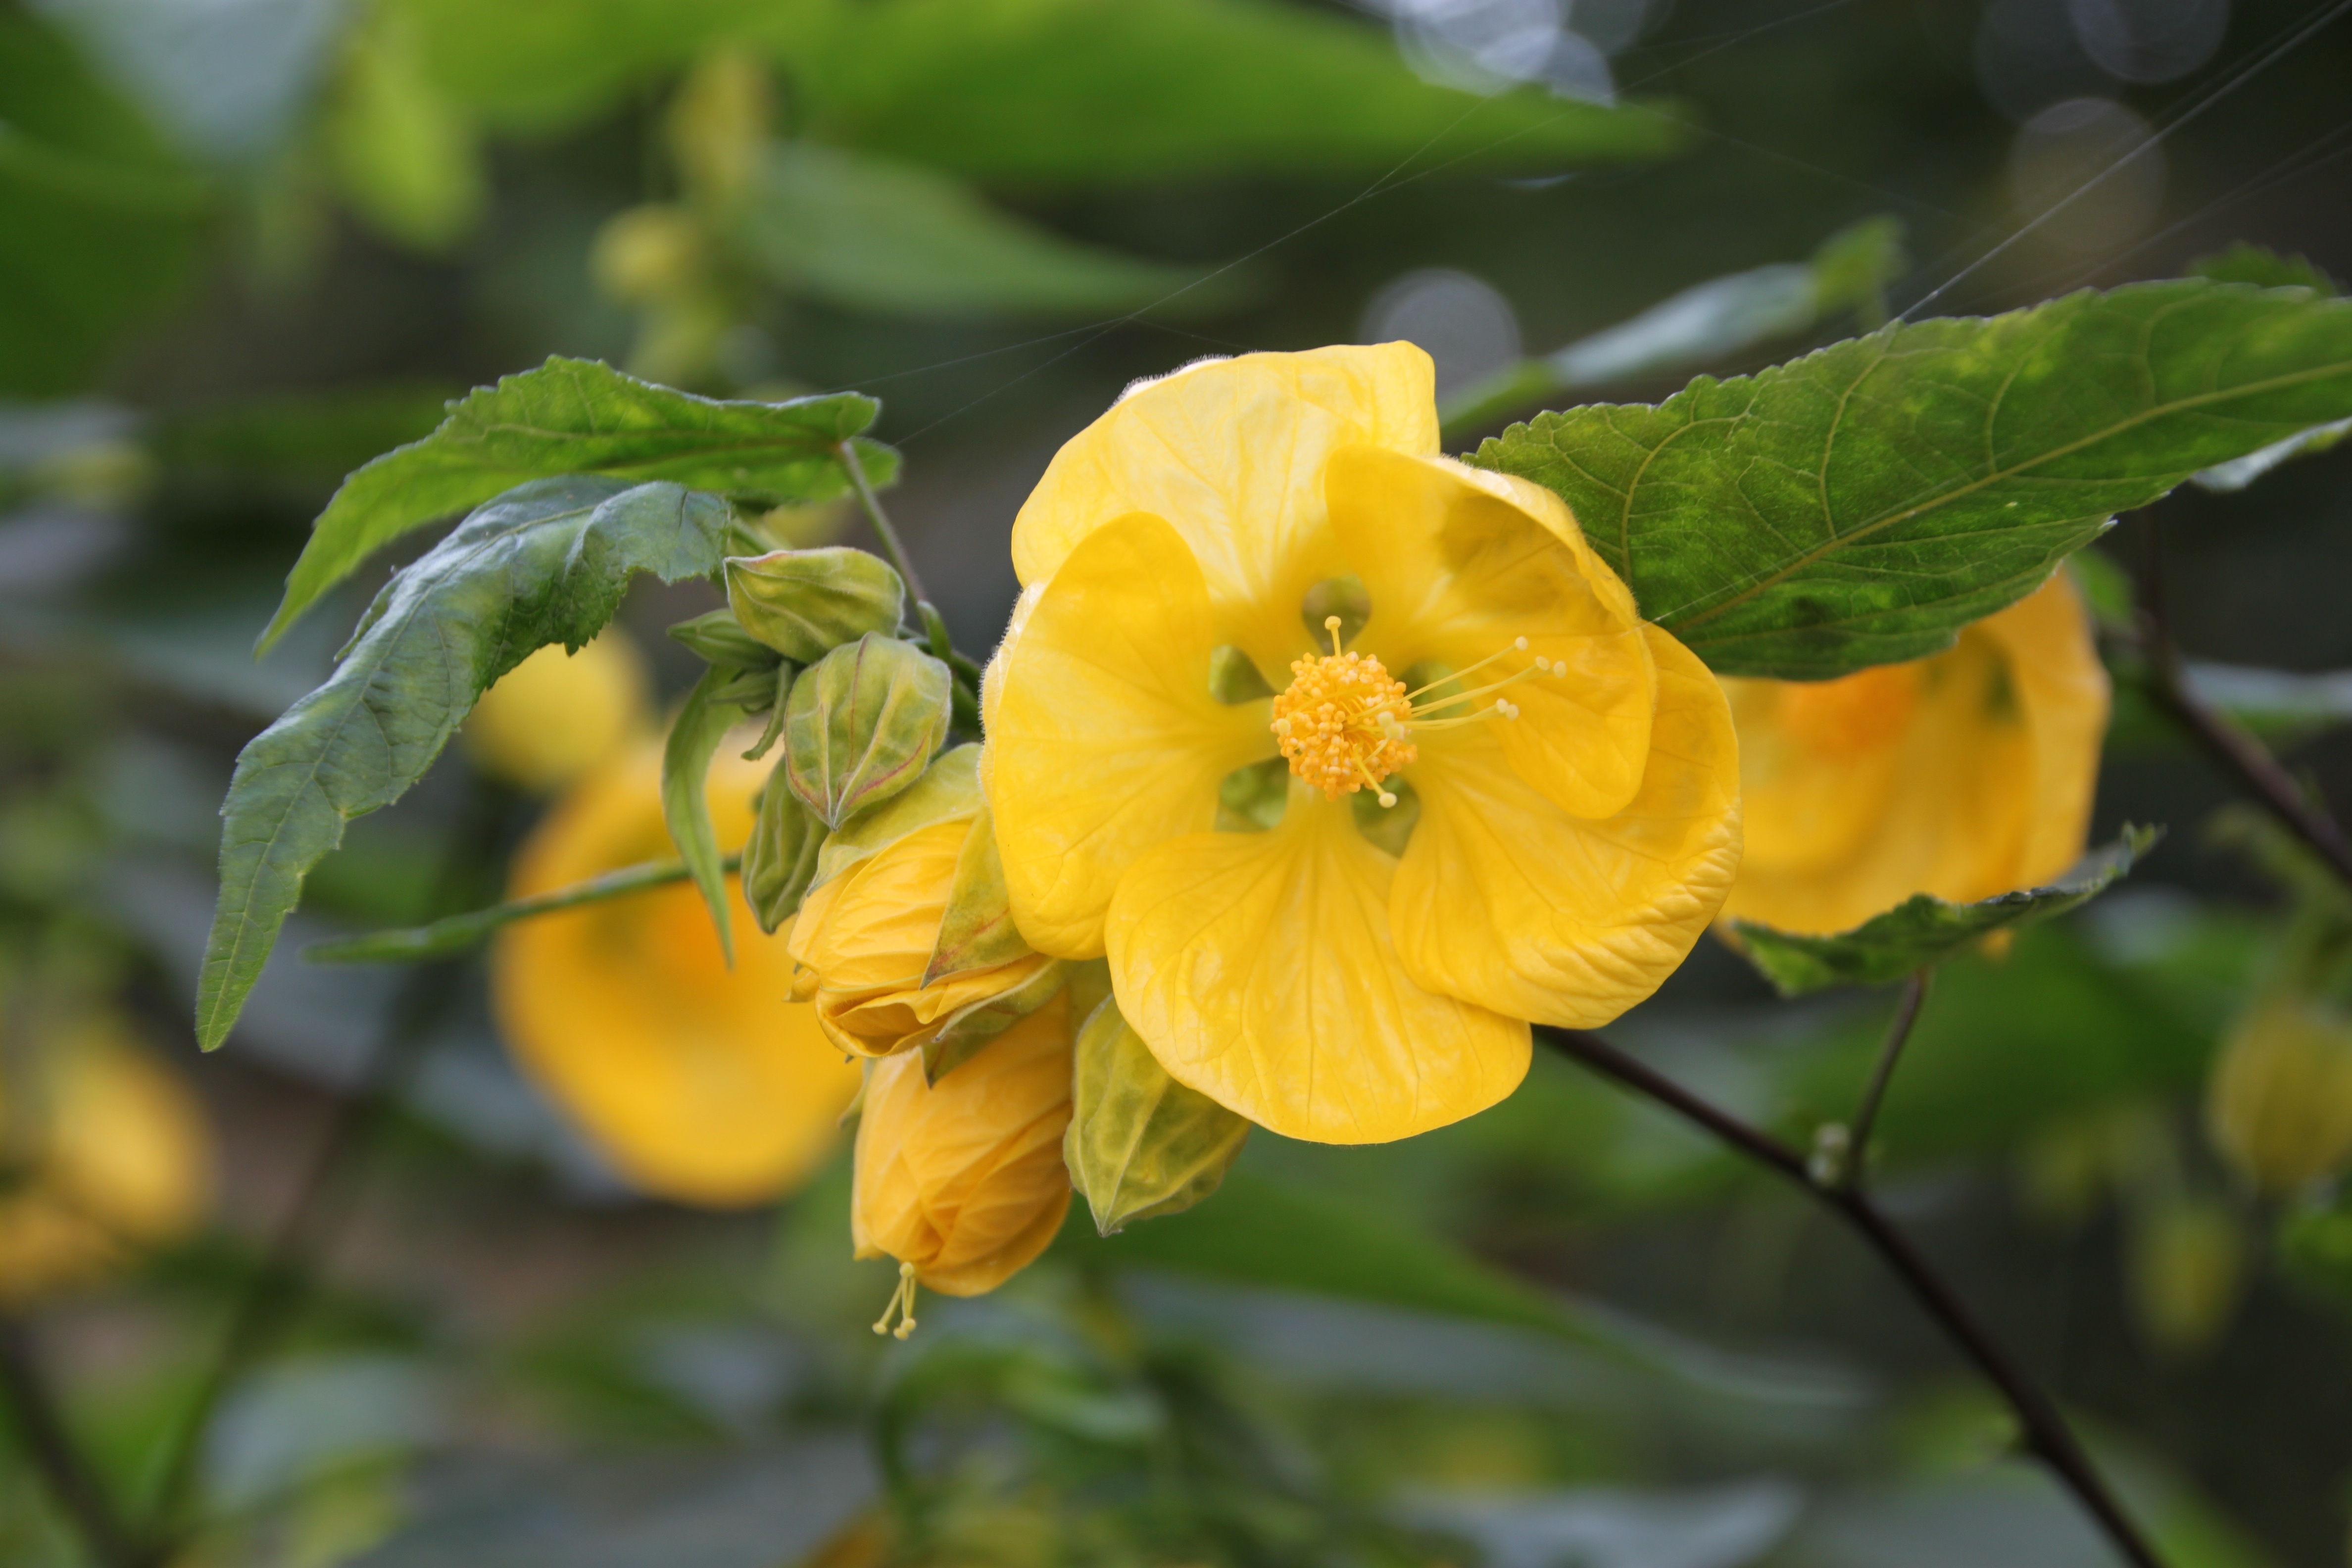
nature, blossom, plant, sun, flower, bloom, summer, food, produce, yellow, garden, close, flora, yellow flower, wildflower, shrub, macro photography, public record, flowering plant, land plant